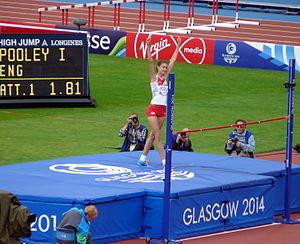
Isobel Pooley est une athlète britannique, spécialiste du saut en hauteur.